Farm to Market Road 1719

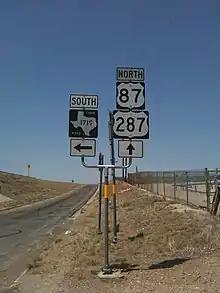
Signage at the northern terminus of FM 1719.

FM 1719 begins at BL I-40 (Amarillo Boulevard) and travels northward along Western Street. Along this segment, the roadway is four-laned with a center turn lane until the intersection at NW 24th Avenue. After leaving the city limits, the route intersects Loop 335 and becomes a two-lane roadway. It continues northward before turning to the east along Givens Avenue. The route intersects FM 2176 before ending at the US 87/US 287 freeway.